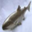
Label: trout